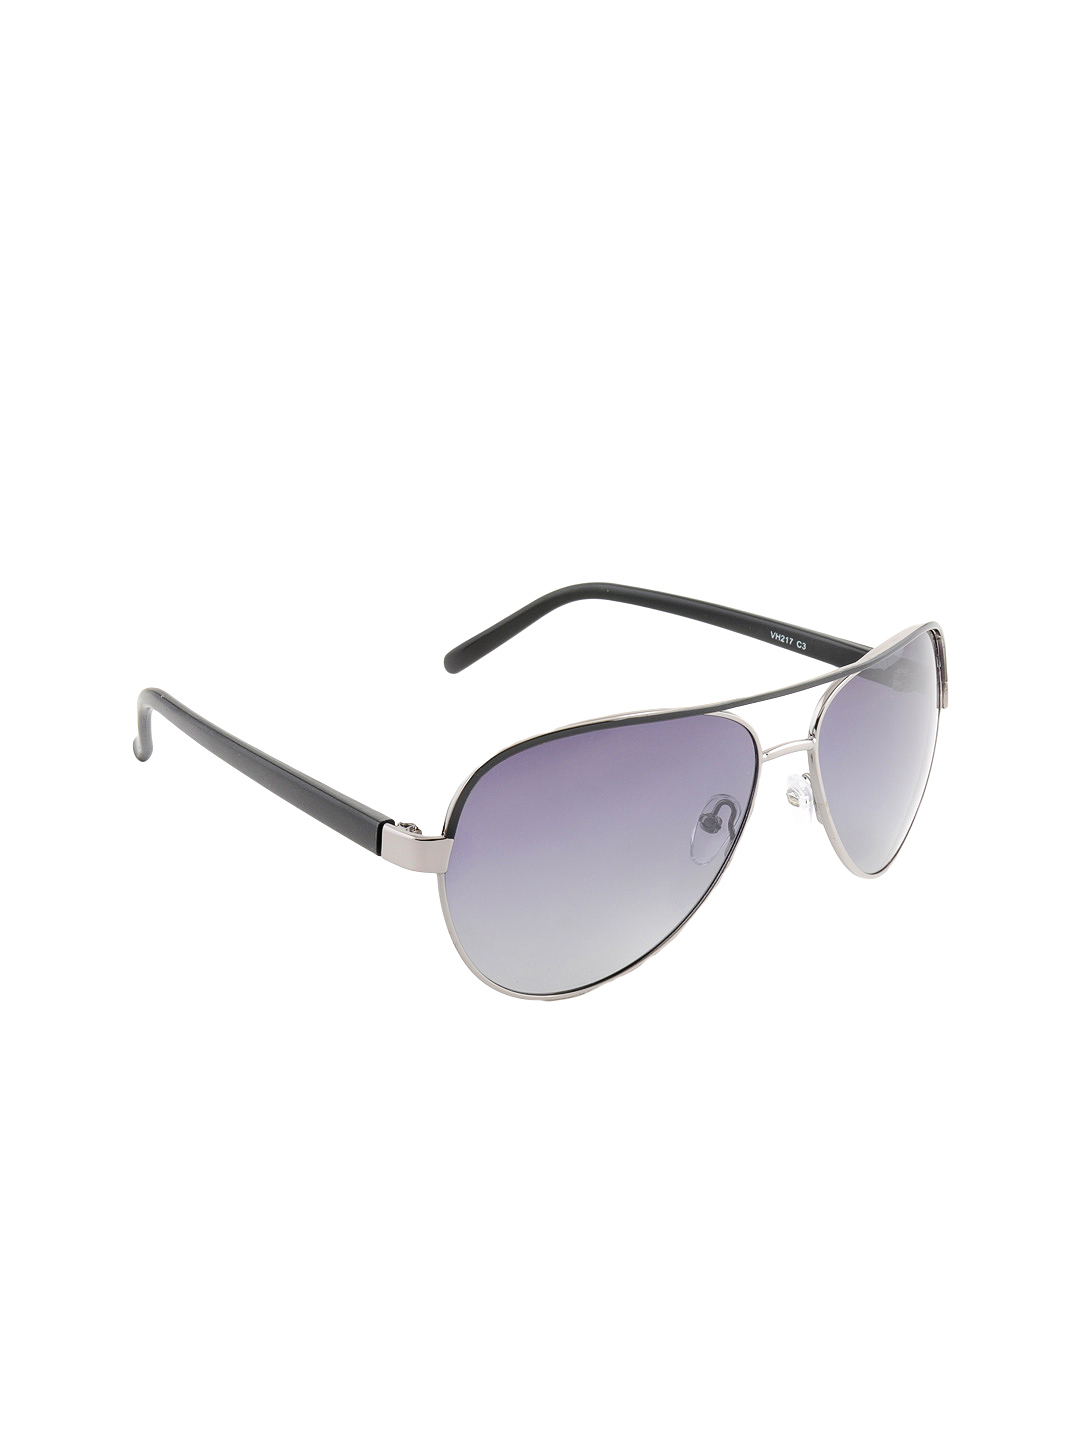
Van Heusen Unisex Grey Aviator Sunglasses VH217-C
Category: Accessories / Eyewear / Sunglasses
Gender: Unisex
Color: Grey
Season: Winter 2016
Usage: Casual